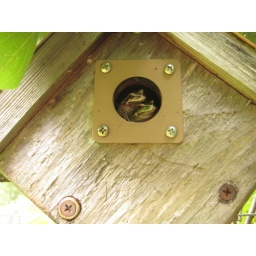
The time share bird house hosts tree frogs in autumn...